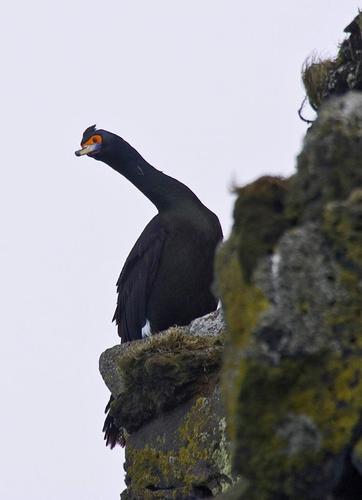
the bird has a long black throat and an orange eyering.
the long necked bird has a red swatched face and dark feathersa bird with a very long neck has black feathers and orange around it's face.
this bird has a black overall body color, aside from a small orange patch on its head.
this bird is very tall and long necked,black, orange eye rings, small fluff on the crown, short and stubby bill.
this black bird has a long neck, orange eyering and light gray beak, while the crown is standing up.
this bird has wings that are black and has a red face
this particular bird has a belly that is black with a long narrow black neck
this large bird has a totally black feathered body, orange eyebrow, and dark to light bluish cheek patch.
this bird has a black crown, black primaries, and a black belly.
Species: Red Faced Cormorant